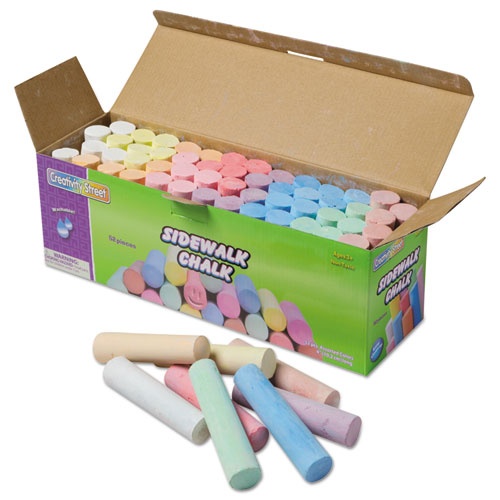
Sidewalk Chalk, Jumbo Stick, 4" X 1" Diameter, 12 Assorted Colors, 52/set
Brand: Creativity Street®
Decorate sidewalks with a giant size assortment of chalk. Jumbo sticks are easy to grip. Washable. Includes 52 pieces of chalk in a carrying case. Package Includes: Carrying Case
Category: Arts & Entertainment > Hobbies & Creative Arts > Arts & Crafts > Art & Crafting Materials